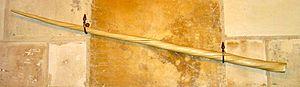
Dent de narval présentée comme une corne de Licorne
Le narval ou licorne des mers est une espèce de cétacés de la famille des Monodontidae vivant dans l'océan Arctique. Le mâle possède une unique défense torsadée, issue de l'incisive supérieure gauche, qui peut mesurer jusqu'à 3 mètres de long. L'animal lui-même a une longueur de 4 à 5 mètres.